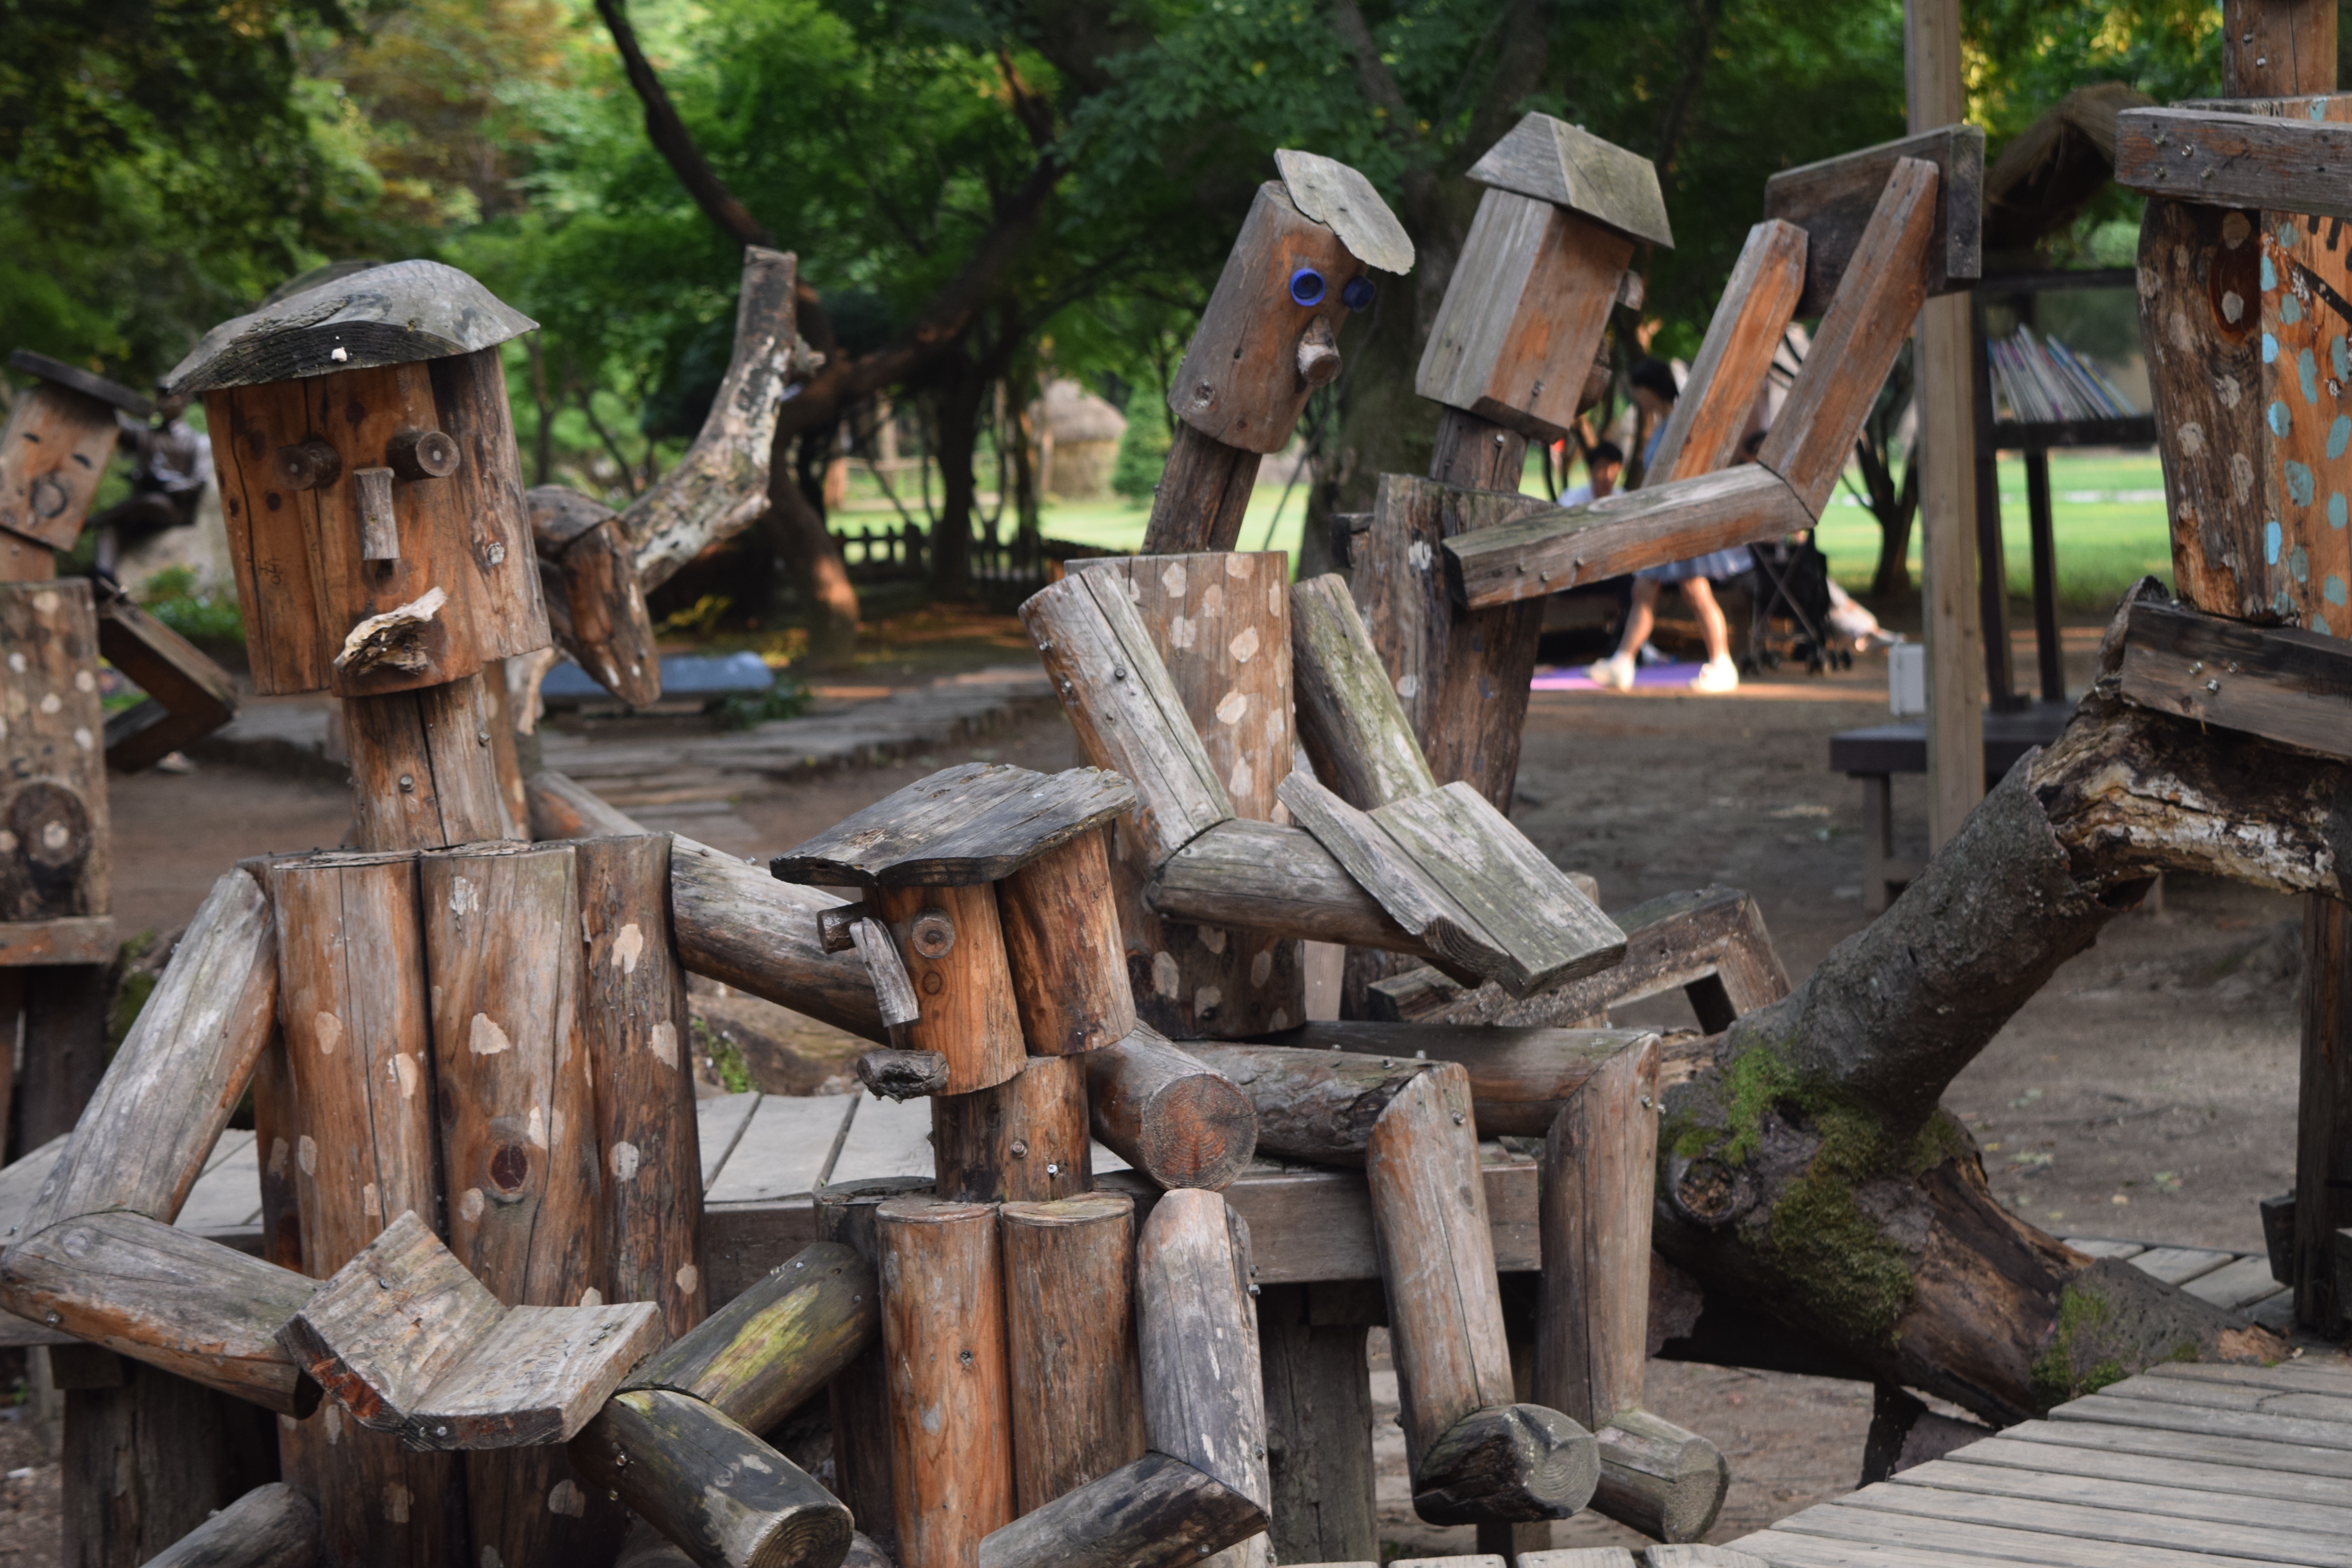
nature, wood, sculpture, shrine, works, carving, pinocchio, nami, ancient history, outdoor structure, wooden doll